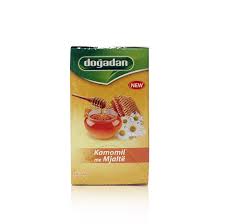
Label: cardboard